Sgt. Pepper's Lonely Hearts Club Band on the Road

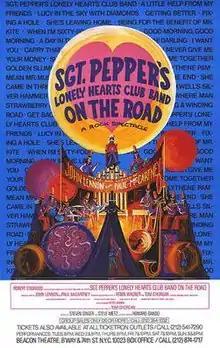
Poster

Sgt. Pepper's Lonely Hearts Club Band on the Road was a 1974 off-Broadway production directed by Tom O'Horgan. It opened at the Beacon Theatre in New York on November 17, 1974 and ran for a total of 66 performances.